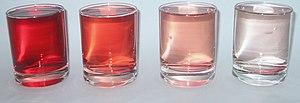
Le principe du cassis de Dijon en Suisse consiste en une série de dispositions de la loi fédérale sur les entraves techniques au commerce, introduites en 2010 et inspirées du principe de reconnaissance mutuelle du droit européen.
La dilution est un procédé consistant à obtenir une solution de concentration inférieure à celle de départ, soit par ajout de solvant, soit par prélèvement d'une partie de la solution et en complétant avec du solvant pour garder le même volume. La dilution se caractérise par son taux de dilution. Cette notion présuppose que le corps dilué soit soluble dans le solvant utilisé.
La grenadine est un sirop de couleur rouge, à l'origine à base de pulpe de grenade. Elle est encore fabriquée ainsi dans les pays méditerranéens, mais en France il s'agit aujourd'hui le plus souvent d'un assemblage de 10 % de jus de fruits rouges et de vanille, ou de leurs extraits, le tout éventuellement avec un peu de jus de citron, seuls quelques producteurs artisanaux restant fidèles à la définition originelle. Les fruits utilisés varient dans leurs proportions selon les marques : framboises, cassis, groseilles, sureau, fraises, citron. Si on utilise des extraits de fruits, on parle de sirops aromatisés à la grenadine. En Belgique, c'est également une « limonade aromatisée » c'est-à-dire une boisson sucrée, colorée en rouge et aromatisée, sans trace de grenade.
Grenadine, Rouge grenadine, Rose grenadine est un nom de couleur en usage dans la mode pour désigner certaines nuances dans le champ chromatique du rouge, d'après la couleur du sirop de grenadine.